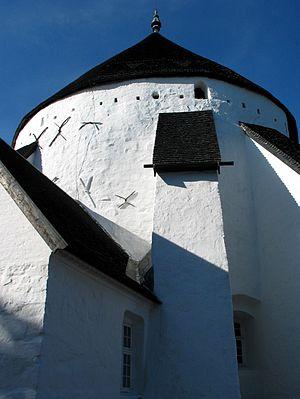
Bornholm est une île du Danemark située dans la mer Baltique à 36 km au sud-est de la province suédoise de Scanie et à 137 km à l'est des premières côtes danoises. D'une superficie de 589 km² et peuplée par environ 40 000 habitants, elle dépend de la région de Hovedstaden. Son chef-lieu est Rønne. Sa Borgmester est Winni Grosbøll.